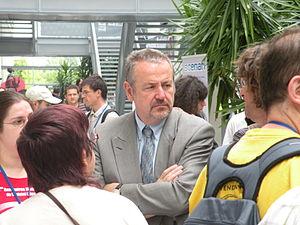
Dominique Raimbourg, député de la quatrième circonscription de la Loire-Atlantique, lors des Rencontres mondiales du logiciel libre 2009 à Nantes.
Le pays de Retz est un territoire s'étendant dans le sud-ouest du département de la Loire-Atlantique.
Dominique Raimbourg, né le 28 avril 1950 à Boulogne-Billancourt, est un avocat et homme politique français, membre du Parti socialiste. Il est député de la quatrième circonscription de la Loire-Atlantique de 2001 à 2002 et de 2007 à 2017 et président de la commission des lois de 2016 à 2017.